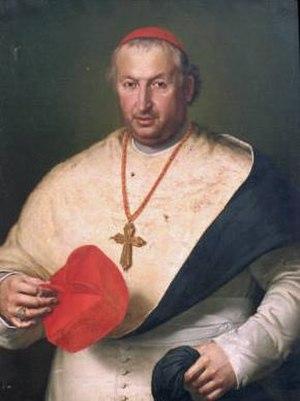
Giuseppe Maria Velzi est un cardinal italien du XIXᵉ siècle. Il est membre de l'ordre des dominicains.